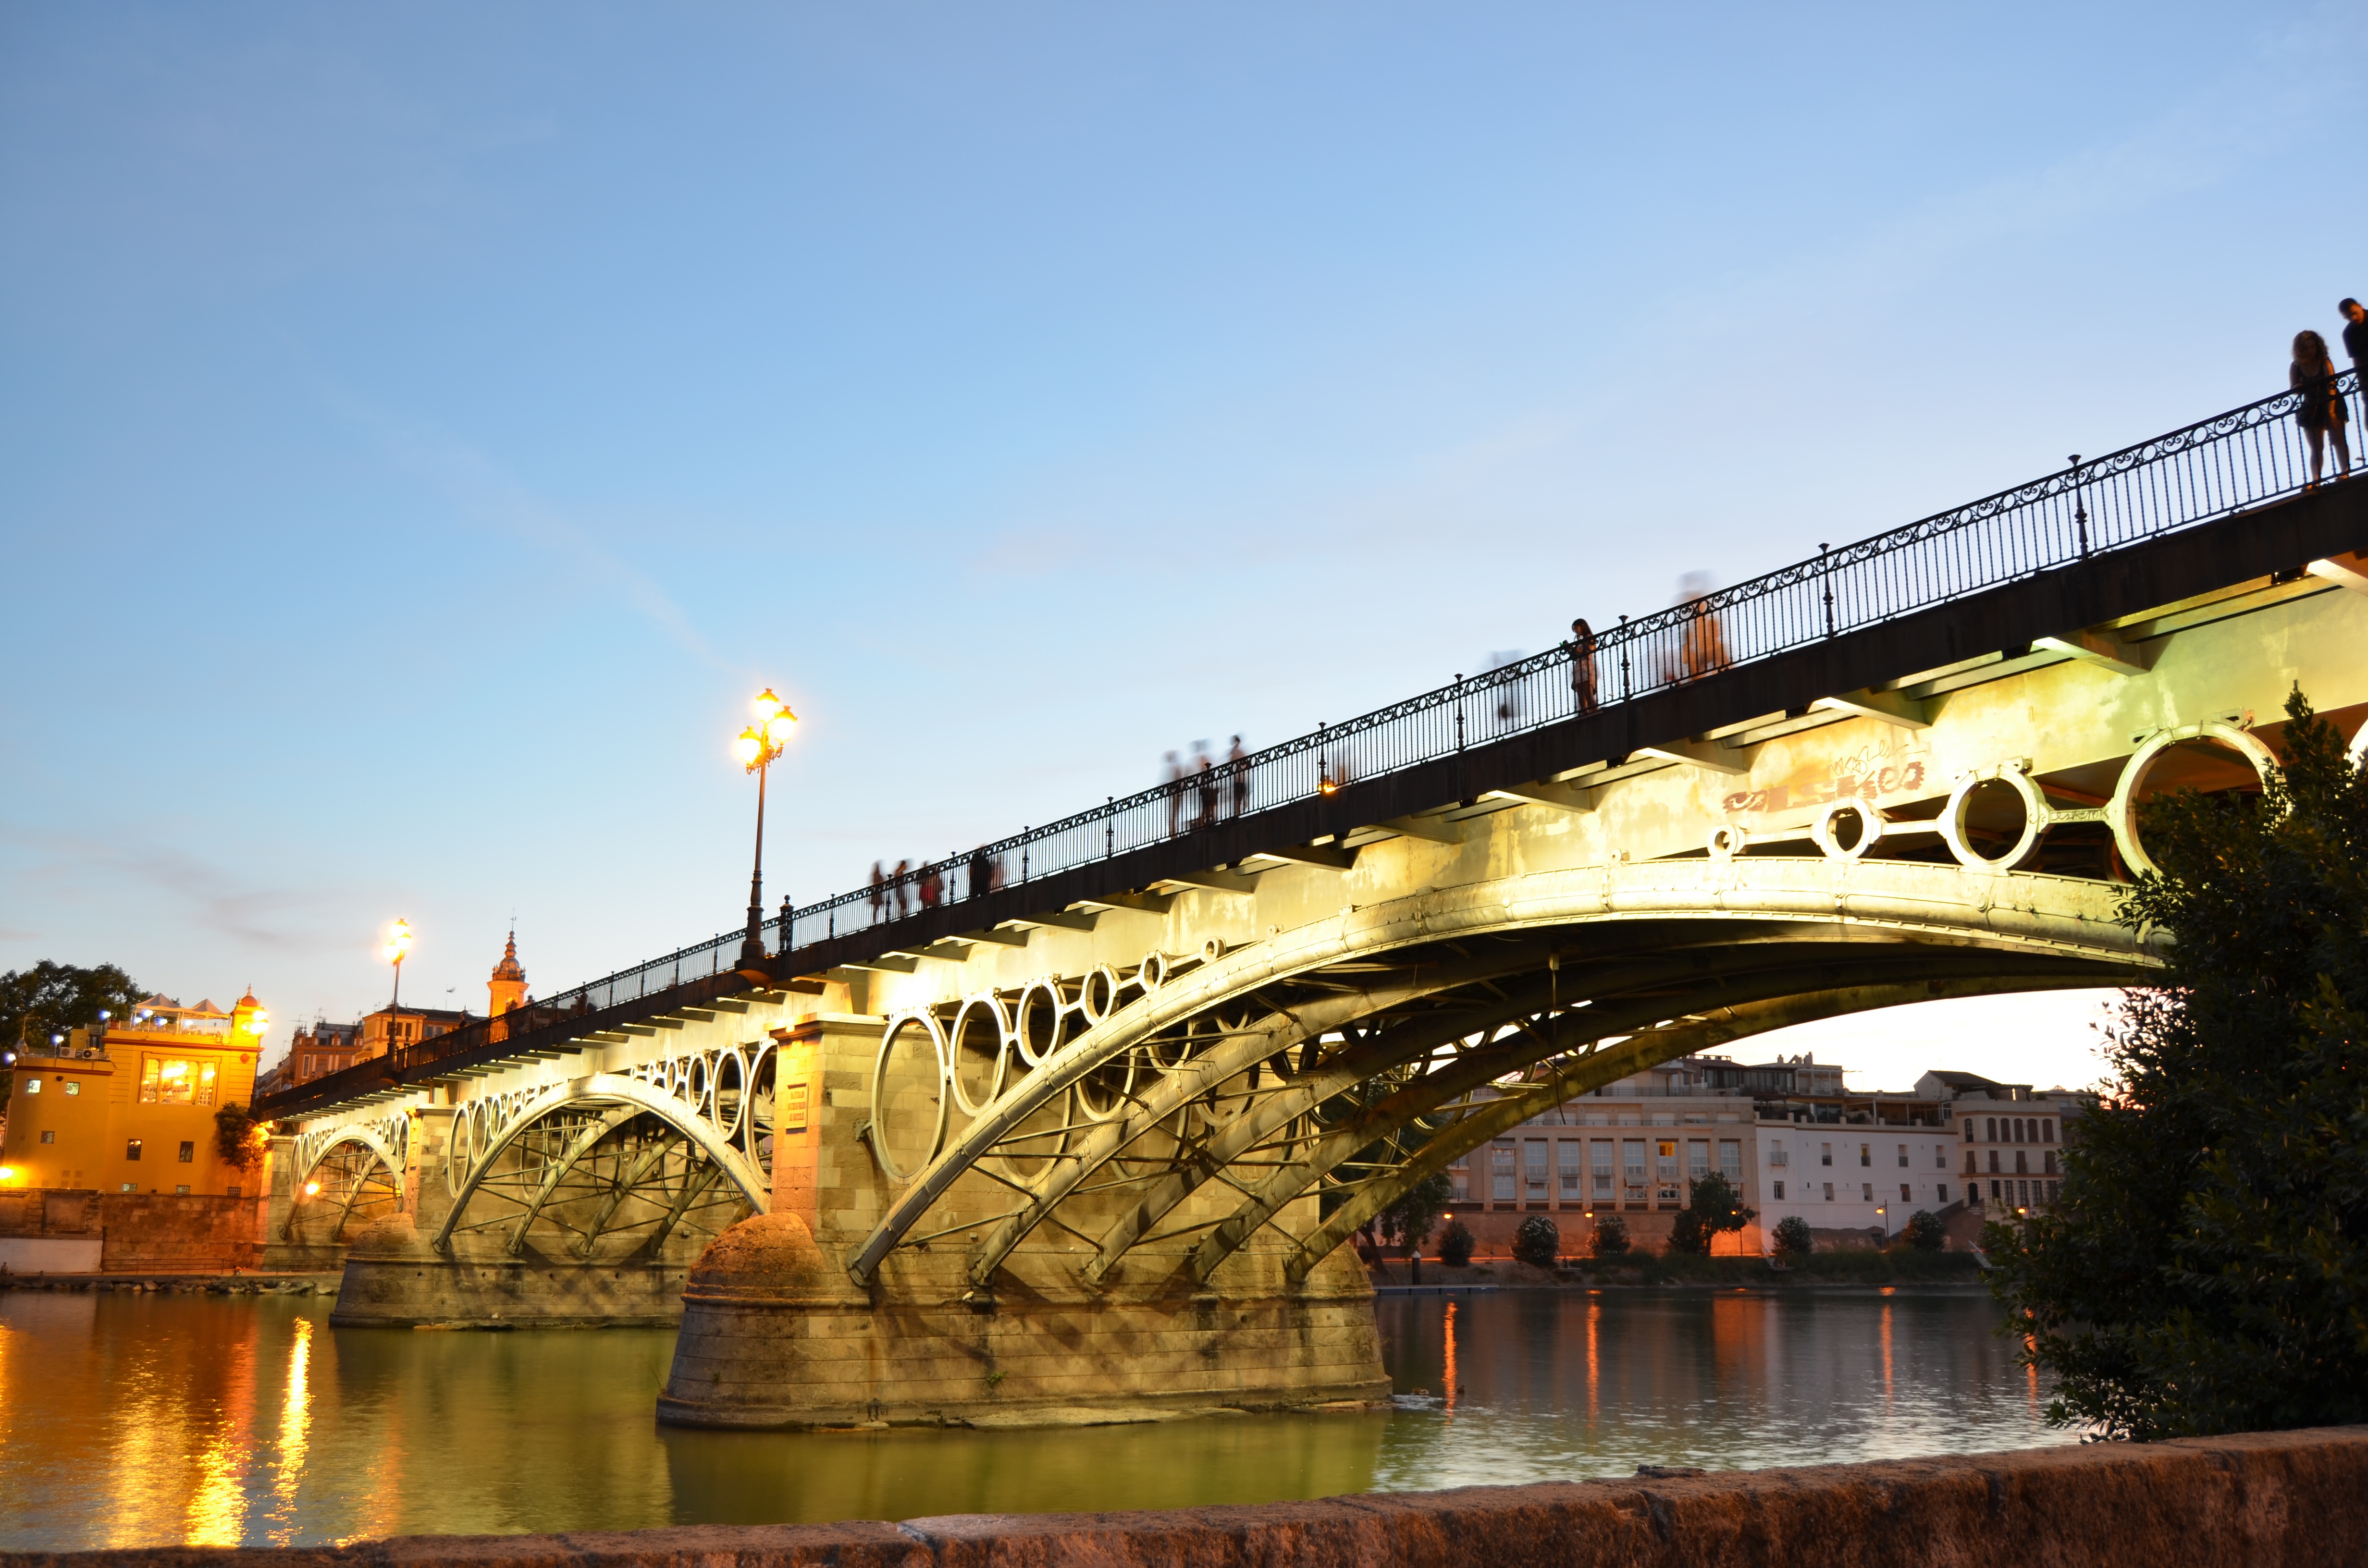
structure, bridge, city, river, overpass, cityscape, transport, evening, reflection, landmark, stadium, spain, engineering, triana, arch bridge, urban area, sport venue